Begging for Billionaires

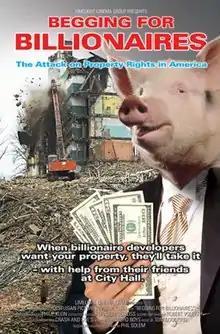
Film poster

Begging for Billionaires is a 2009 American documentary film exposing abuses of eminent domain. The film is directed by Philip Klein. The music for the film was written and performed by Tom Goodkind of the Washington Squares.